Iron Lord

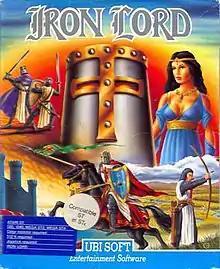

Iron Lord is an adventure video game developed by Orou Mama and Ivan Jacot for the Atari ST and published by Ubi Soft in 1989. It was ported to the Amiga, Acorn Archimedes, Amstrad CPC, Commodore 64, ZX Spectrum, and MS-DOS.